Hari Rhodes

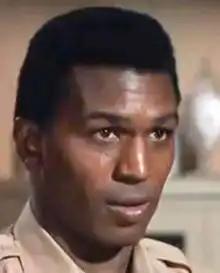
Hari Rhodes in "Daktari", 1966

Hari Rhodes (April 10, 1932 – January 15, 1992) was an American author and actor whose career spanned three decades beginning in 1957.